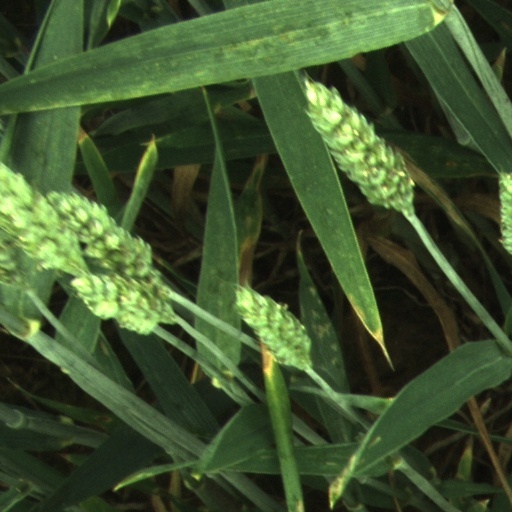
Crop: wheat